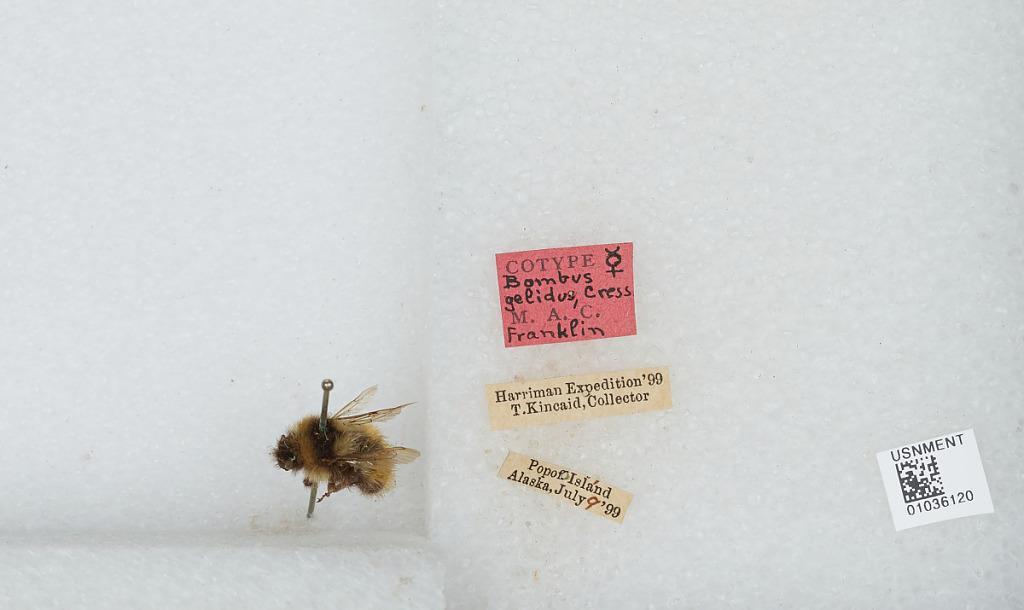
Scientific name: Bombus (Pyrobombus) sylvicola Kirby
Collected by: T. Kincaid
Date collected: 1899-7-9
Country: United States
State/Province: Alaska
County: Aleutians East
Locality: Popof Island
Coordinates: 55.3136, -160.375